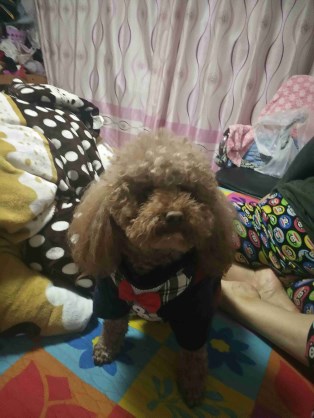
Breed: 7449-n000128-teddy